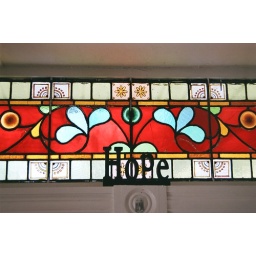
a stained glass window in a friends bathroom